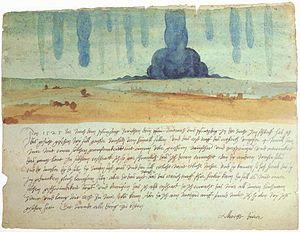
L'œuvre gouaché et aquarellé d'Albrecht Dürer comporte une petite centaine d'aquarelles qui nous sont parvenues.